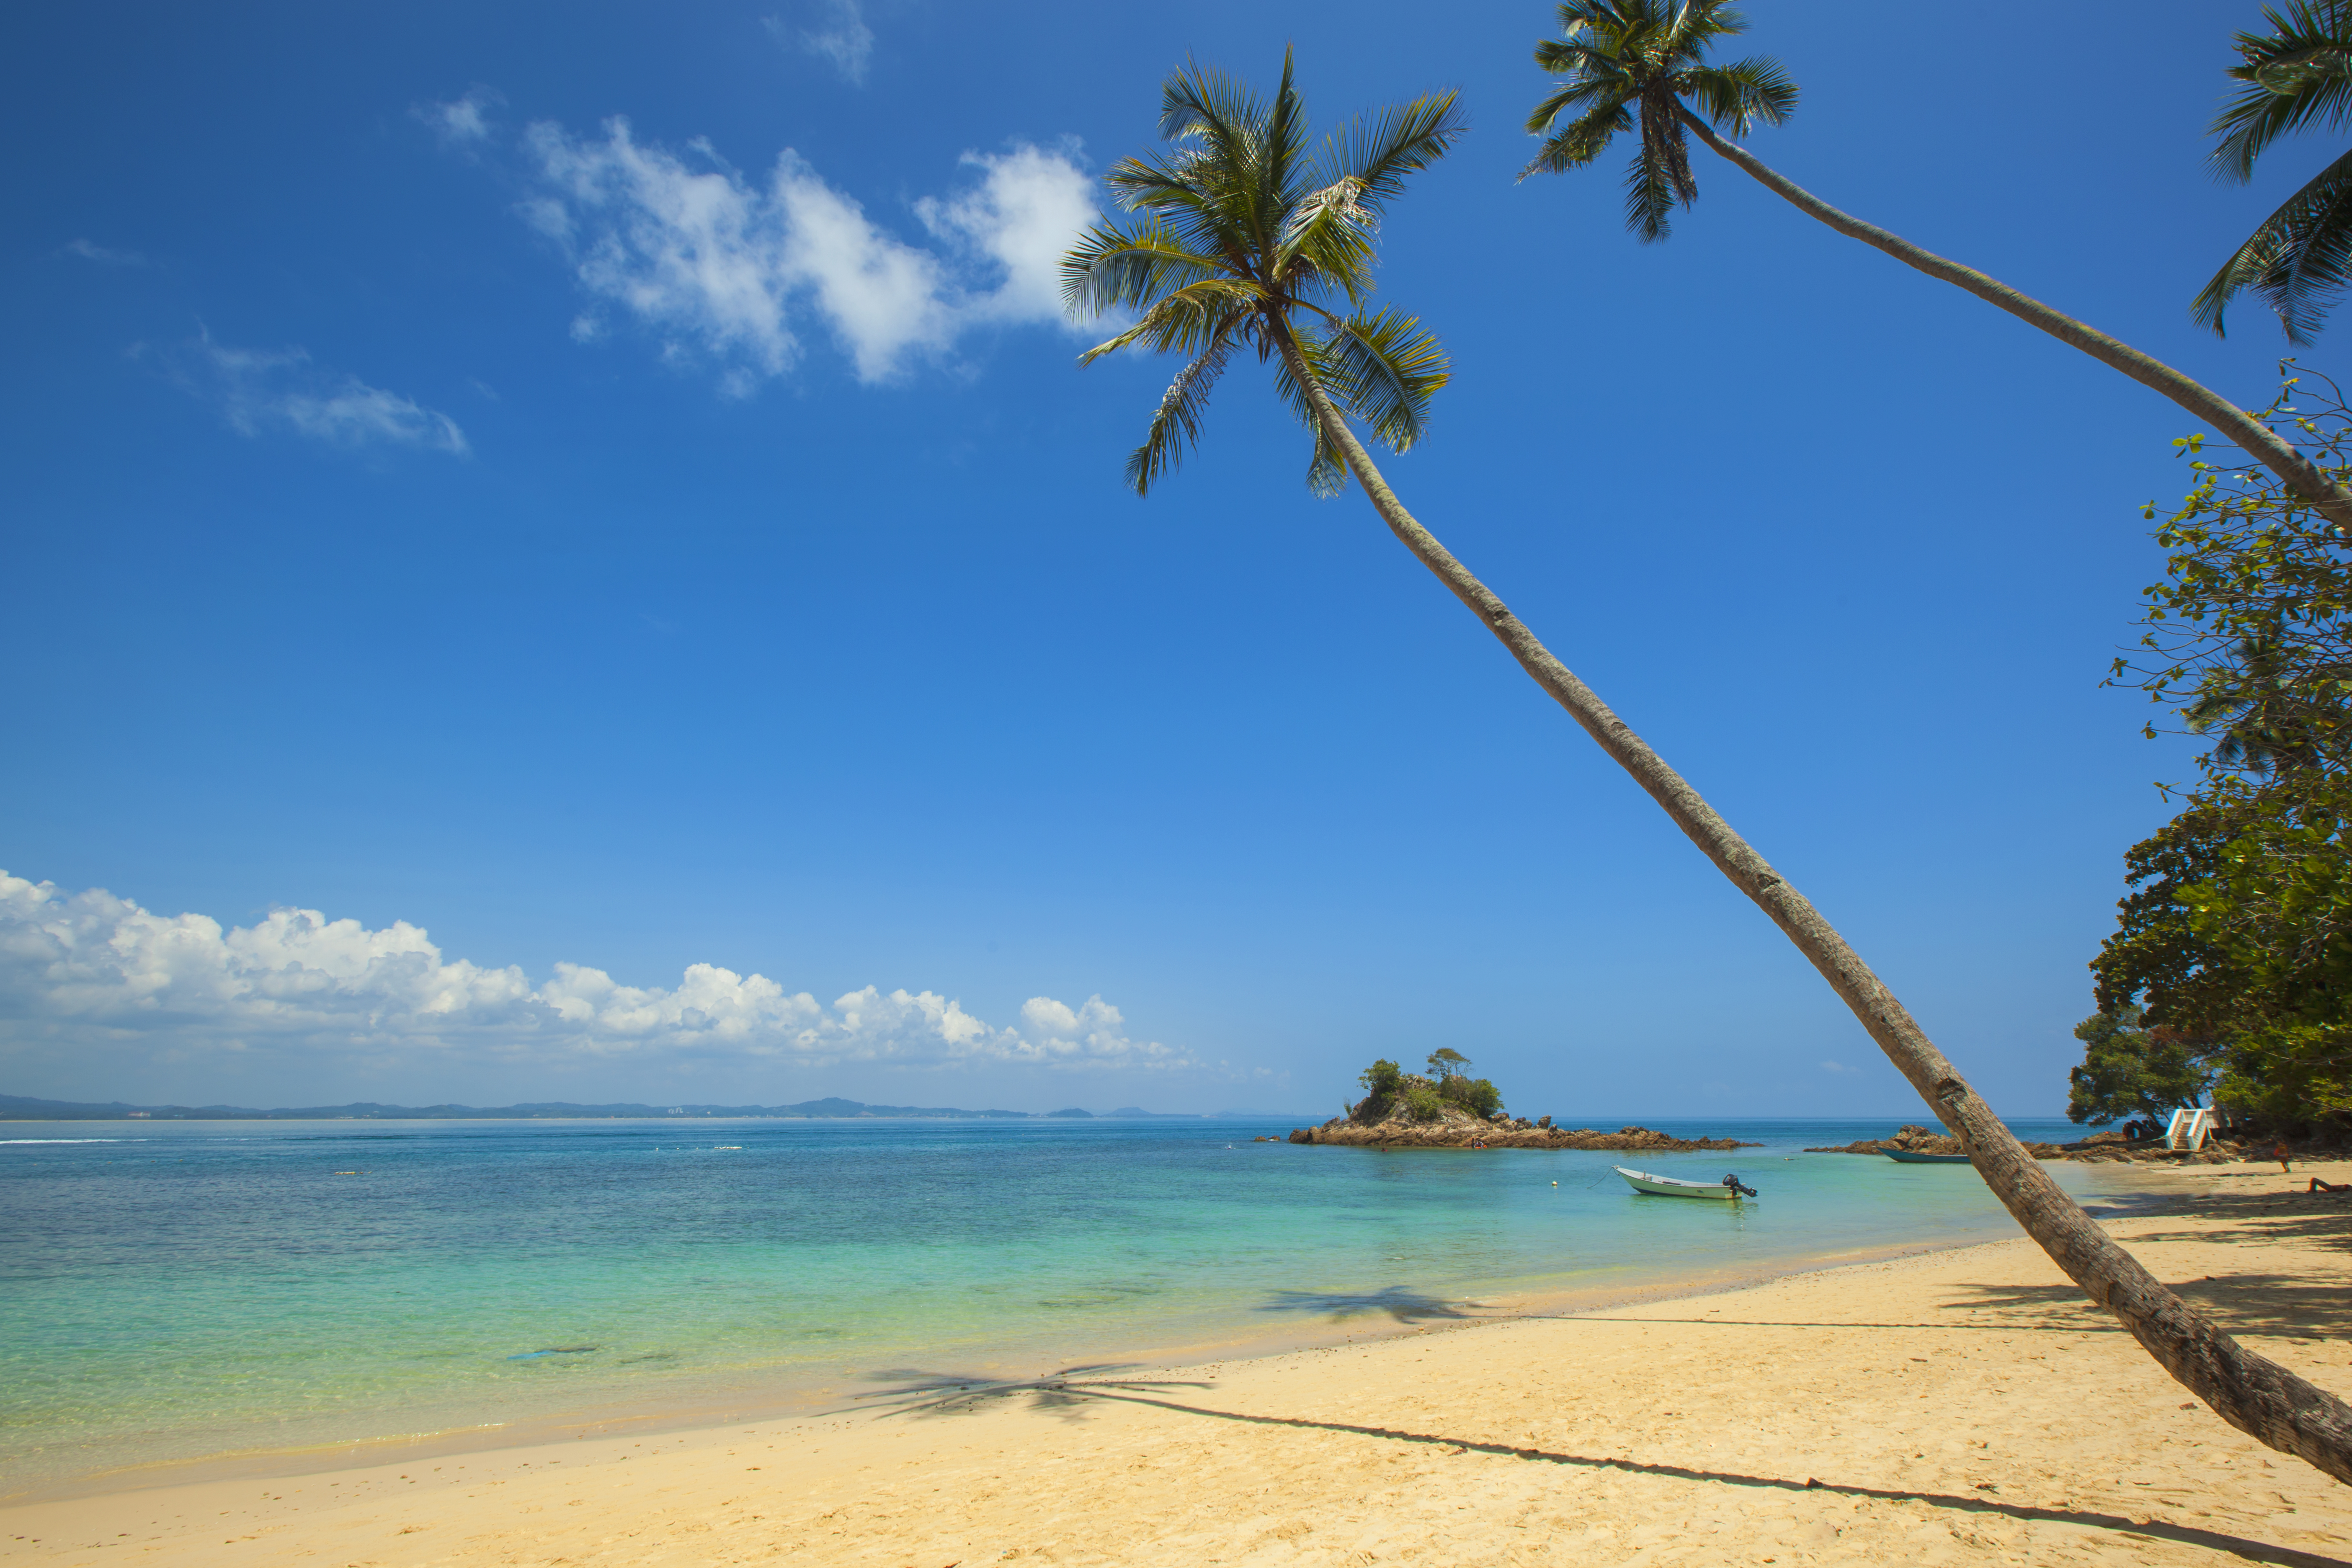
beach, sea, coast, tree, sand, ocean, sky, sunshine, boat, sunlight, shore, summer, vacation, lagoon, bay, island, body of water, blue sky, caribbean, palm trees, tropics, arecales, palm family